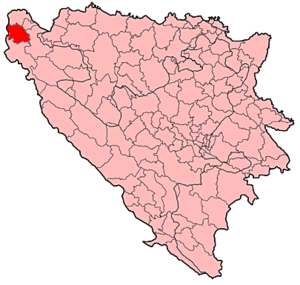
Cazin est une ville et une municipalité de Bosnie-Herzégovine située dans le canton d'Una-Sana et dans la Fédération de Bosnie-et-Herzégovine. Selon les premiers résultats du recensement bosnien de 2013, la ville intra muros compte 14 387 habitants et la municipalité 69 411.